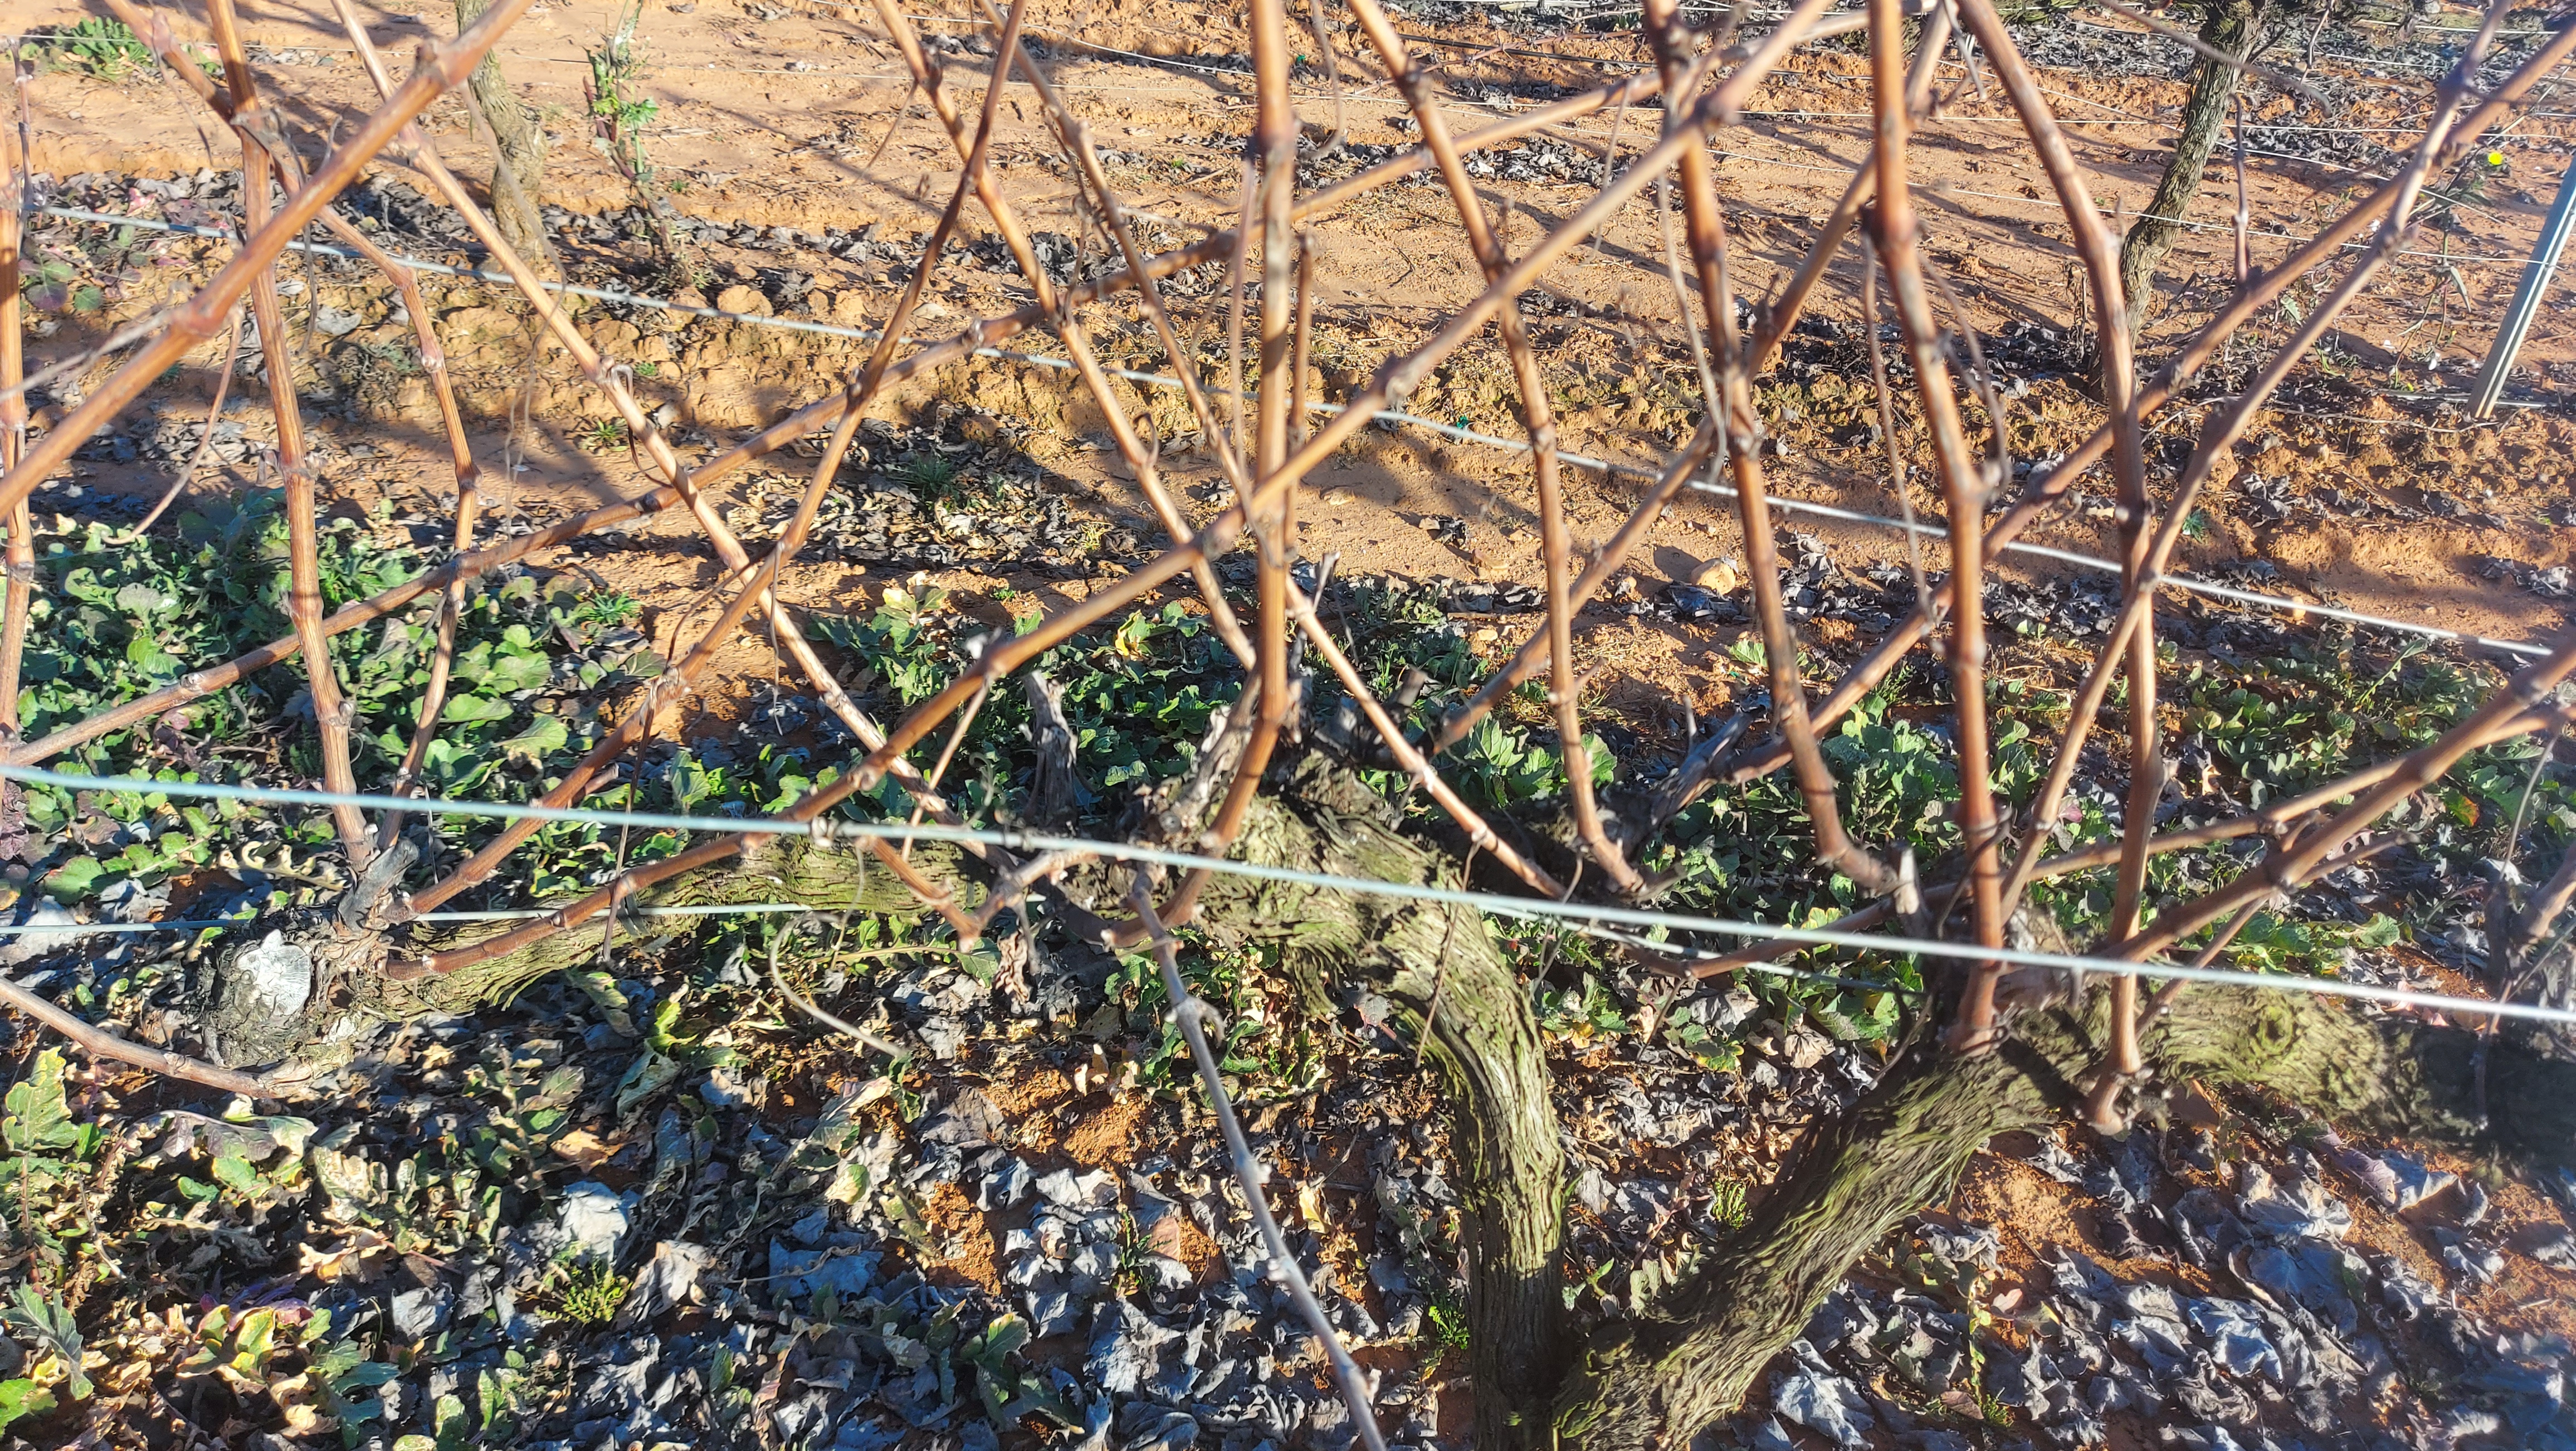
Unpruned shoots: 19
Pruned shoots: 0
Trunks: 1